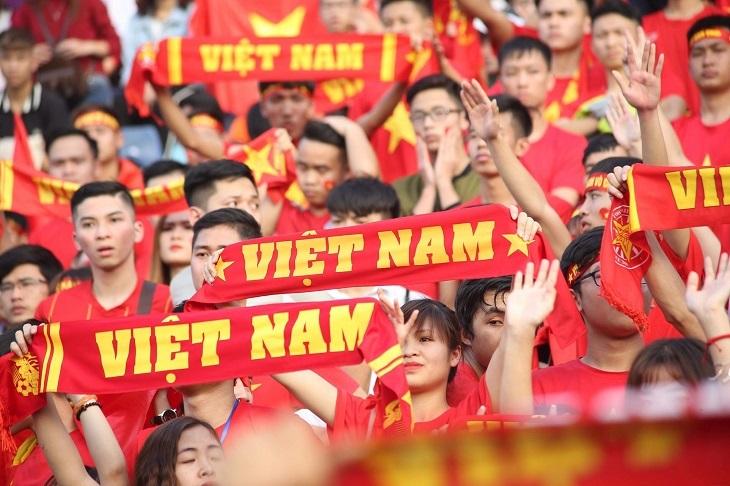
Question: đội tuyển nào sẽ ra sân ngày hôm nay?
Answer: đội tuyển việt nam sẽ ra sân ngày hôm nay